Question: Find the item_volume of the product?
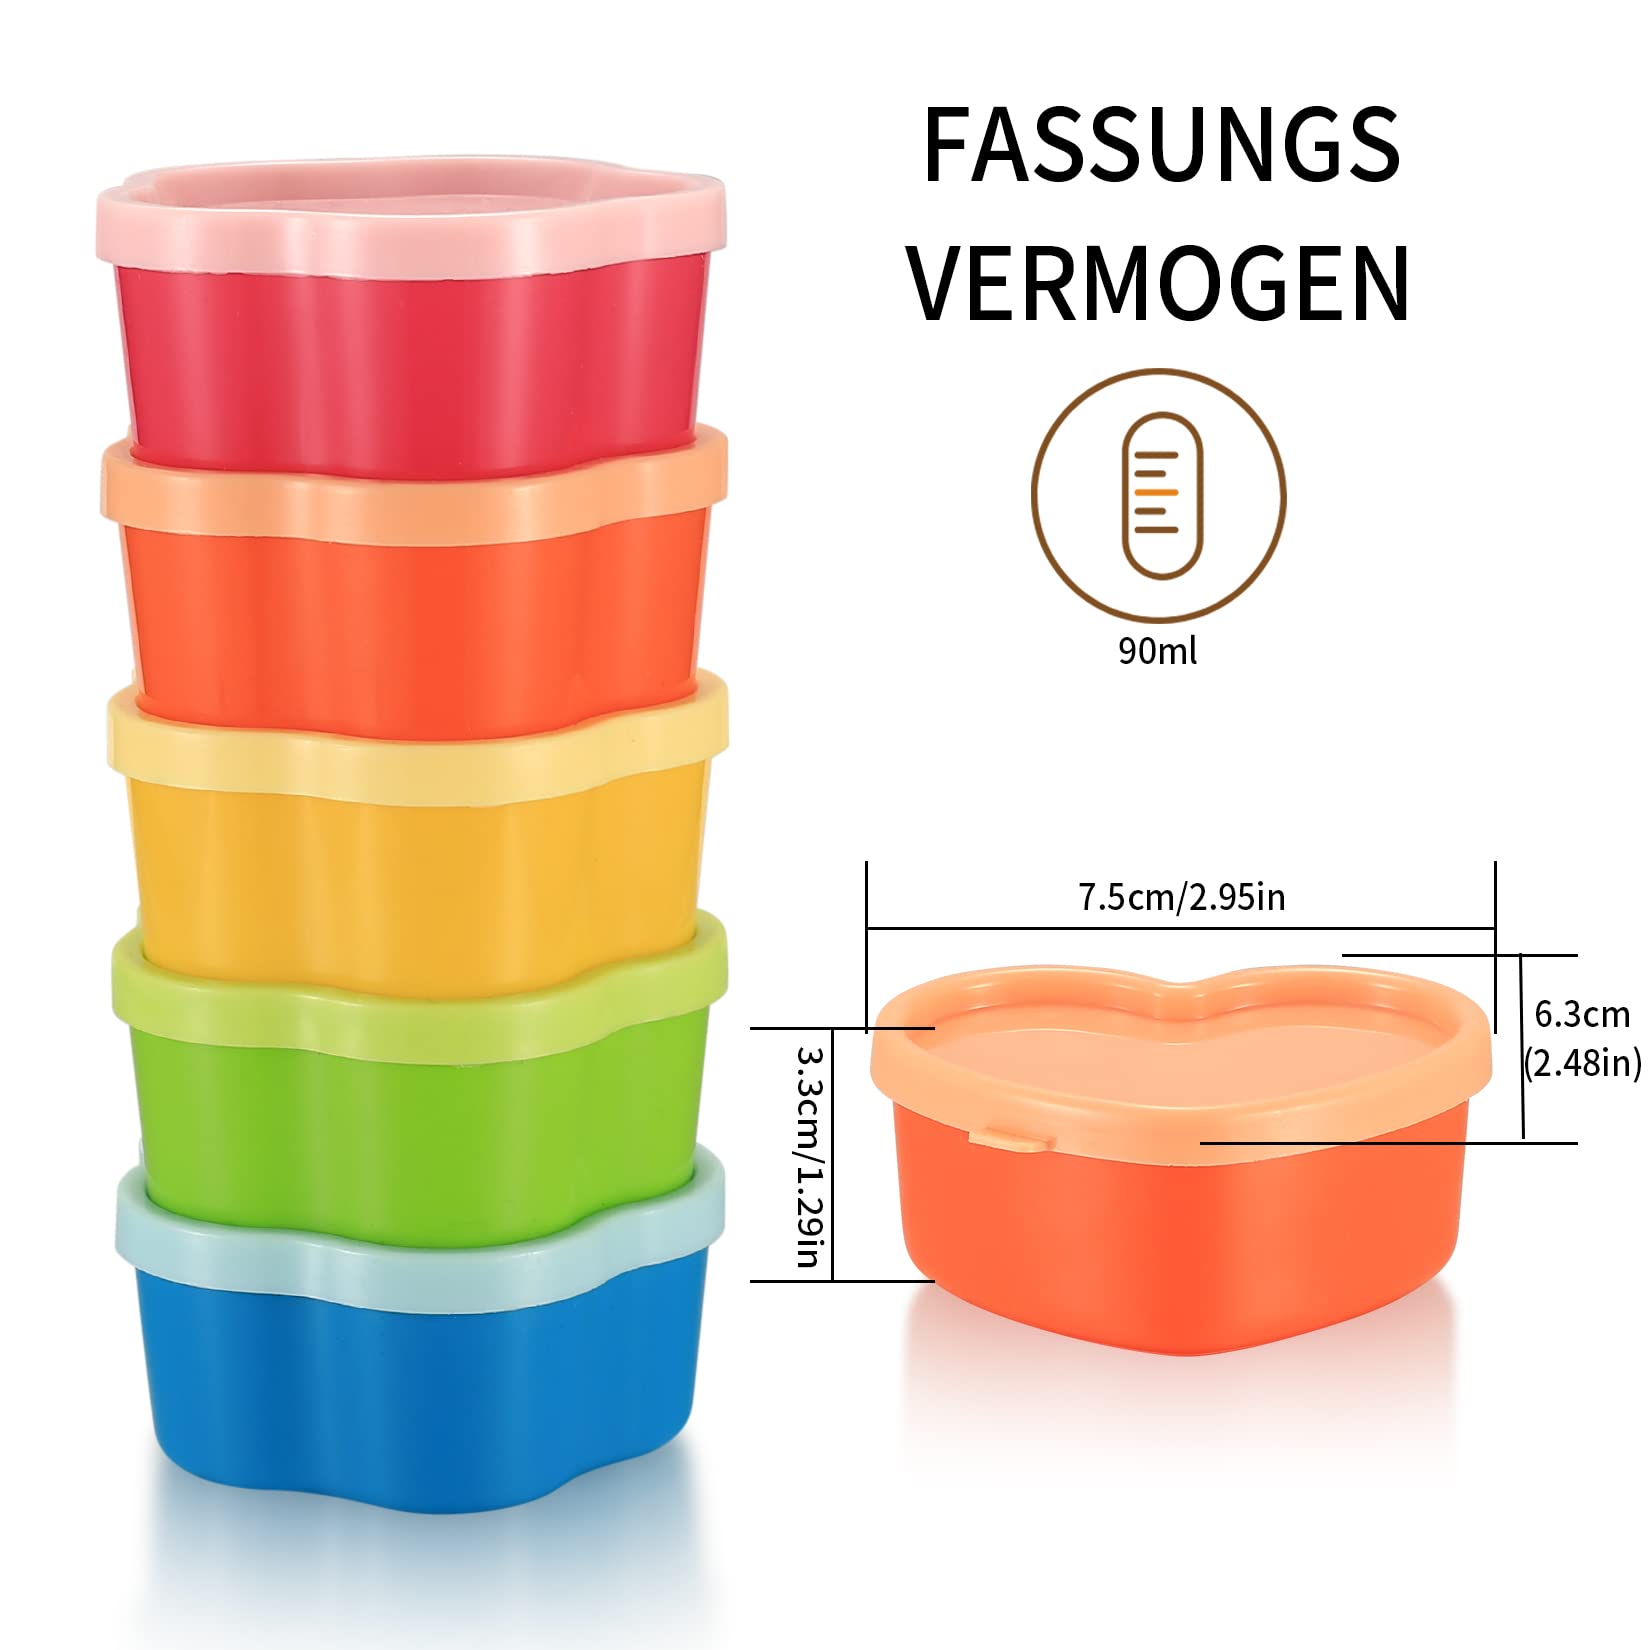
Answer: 90.0 millilitre